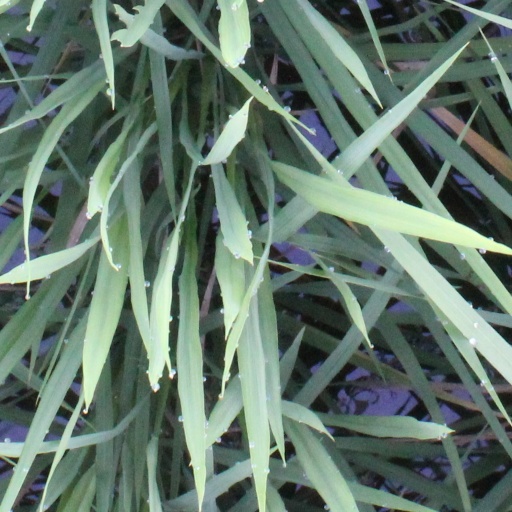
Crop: rice